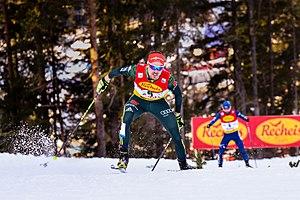
La coupe du monde de combiné nordique 2017-2018 est la 35ᵉ édition de la coupe du monde de combiné nordique, compétition de combiné nordique organisée annuellement. Elle se déroule du 24 novembre 2017 au 23 mars 2018.